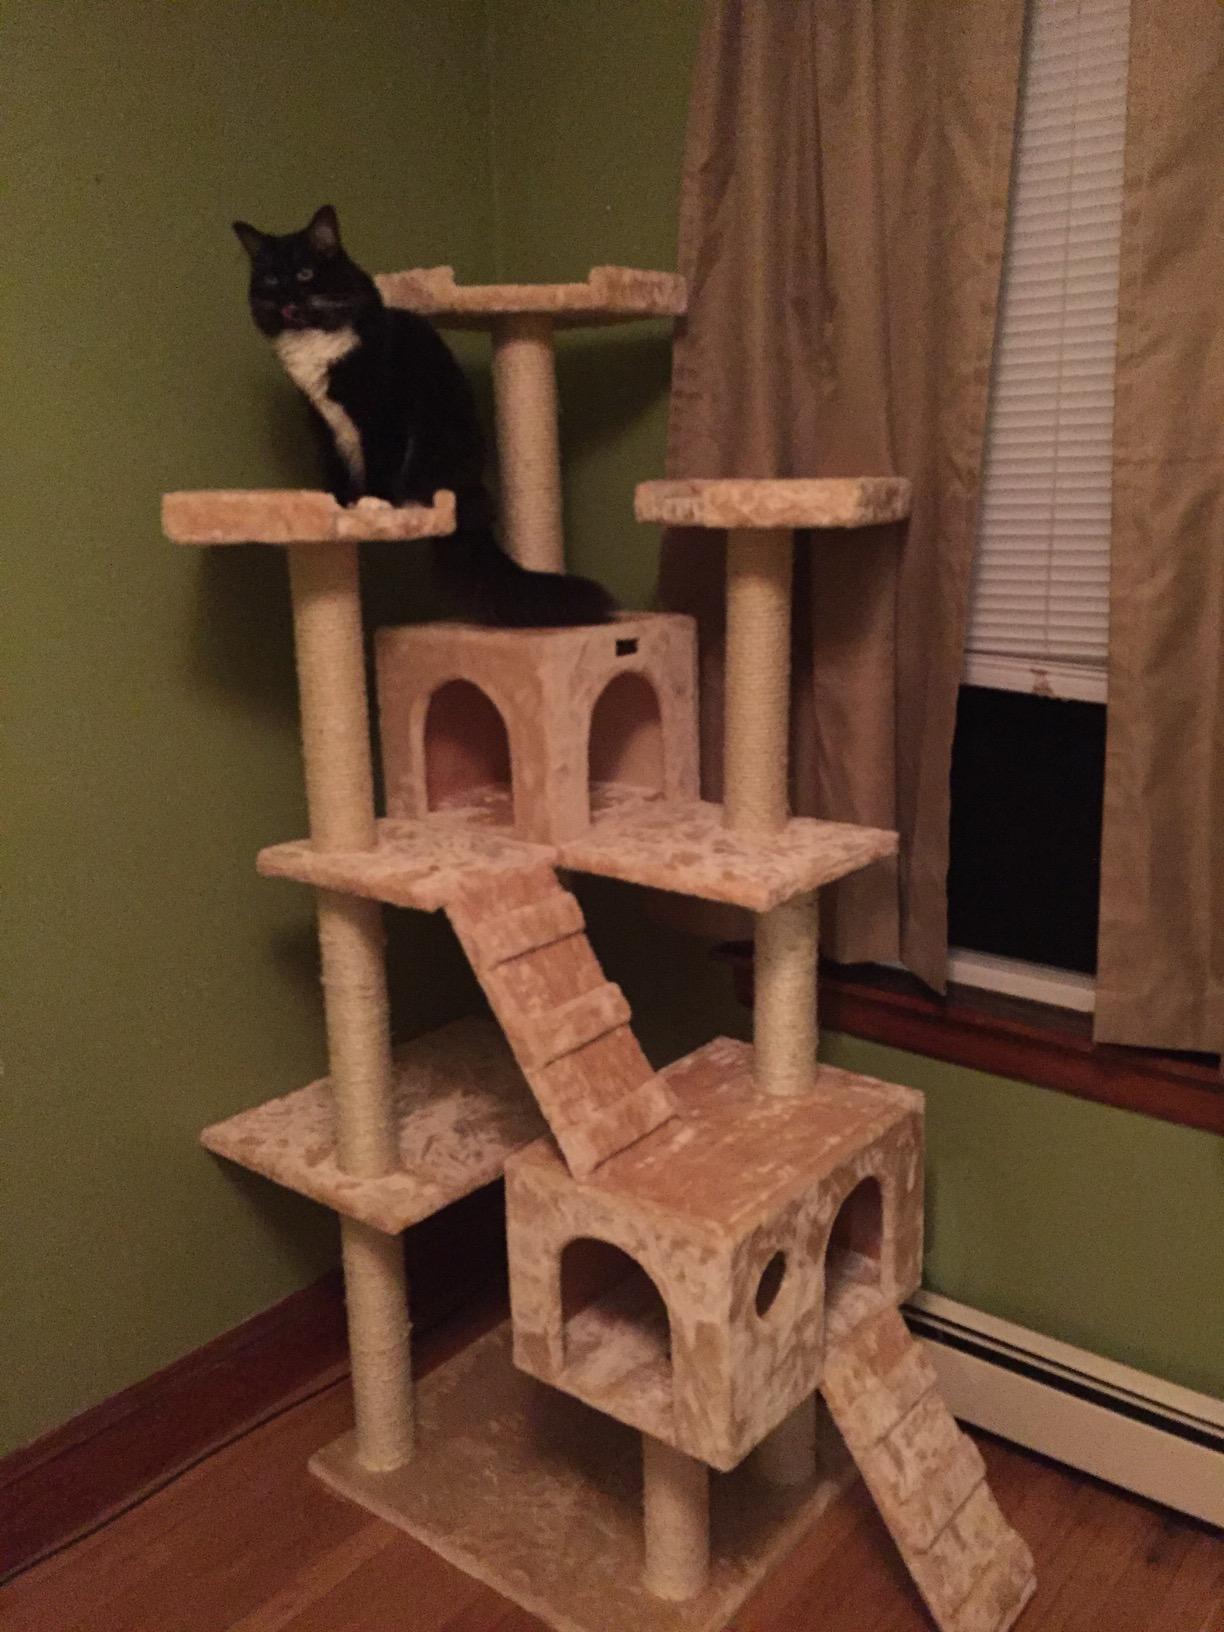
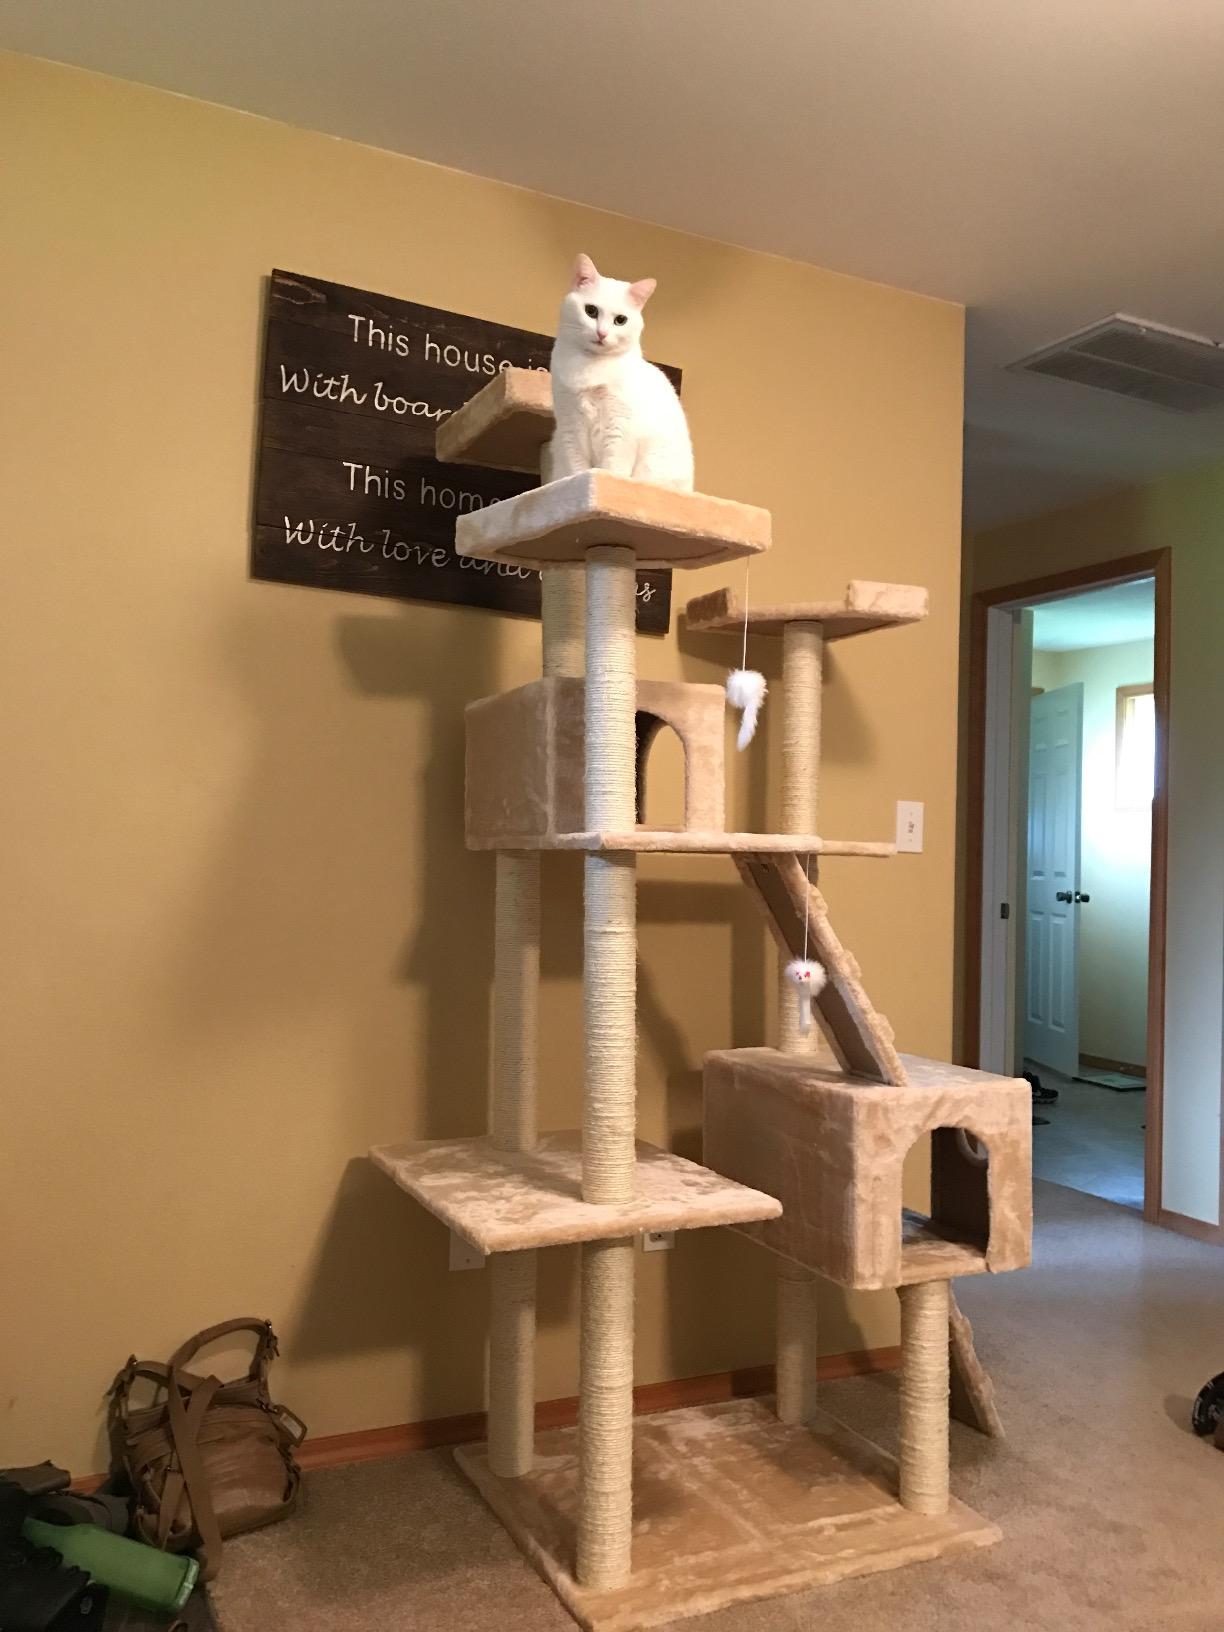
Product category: items_cat tree
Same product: no